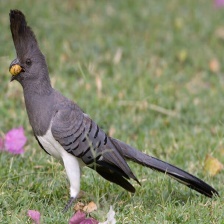
Species: GO AWAY BIRD
Scientific name: CORYTHAIXOIDES CONCOLOR